Talbots

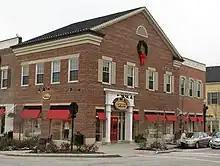
A Talbots store in Hudson, Ohio

The Talbots, Inc., doing business as Talbots and stylized as TALBOTS, is an American specialty retailer and direct marketer of women's clothing, shoes and fashion accessories.